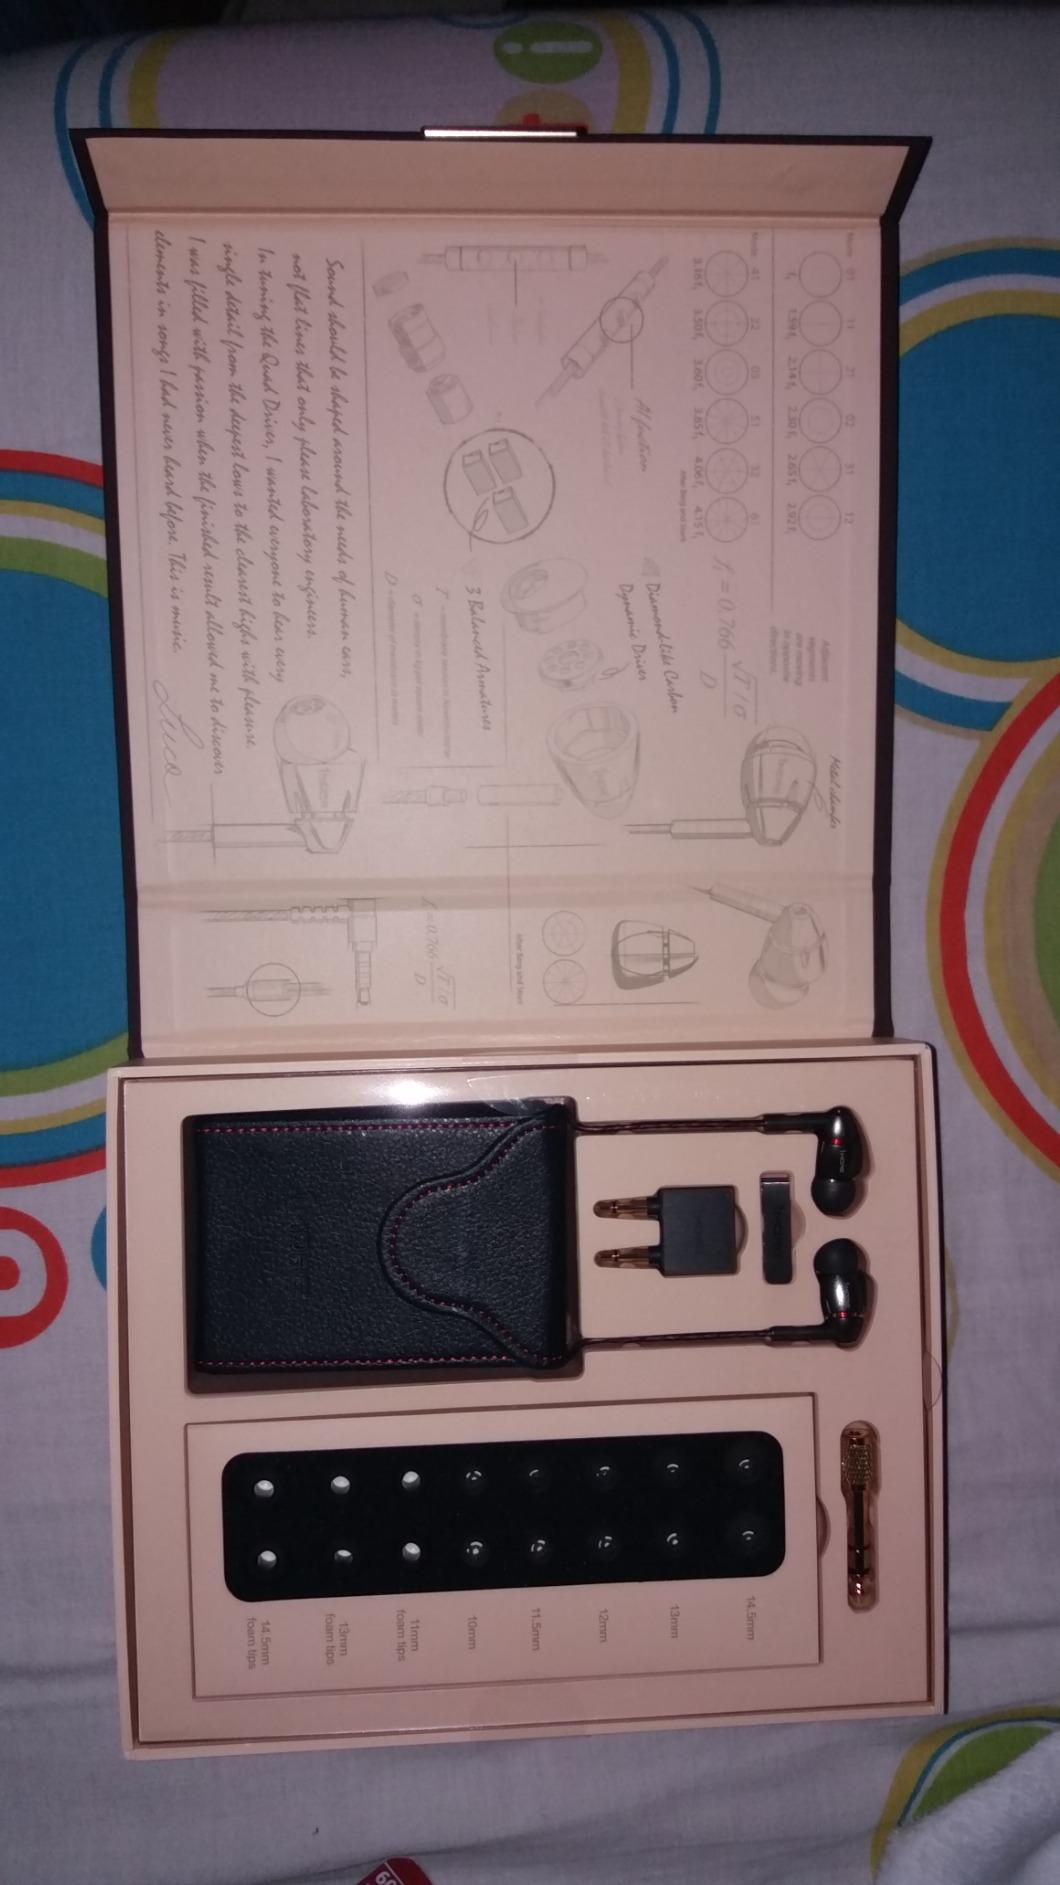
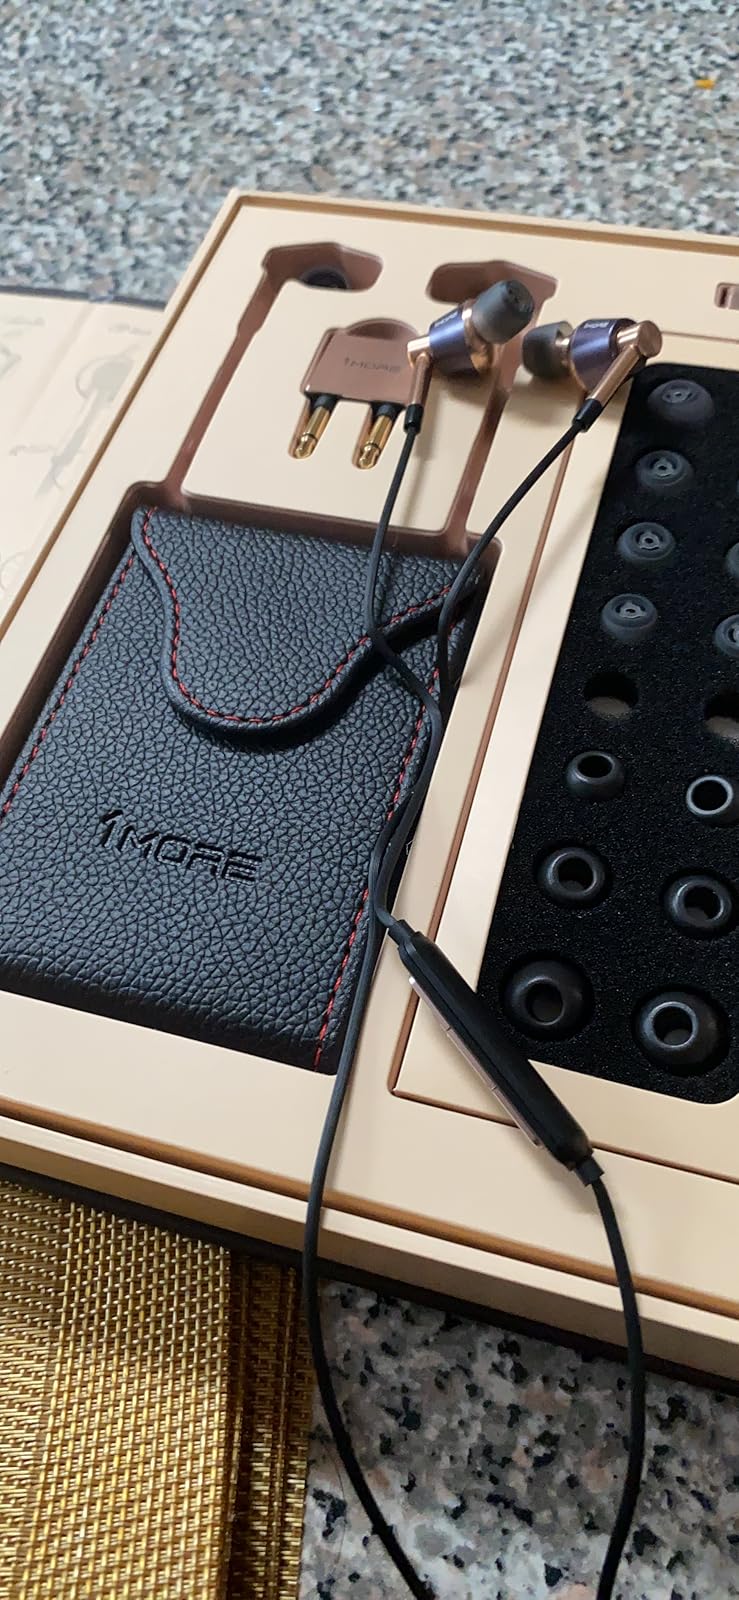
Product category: headphones
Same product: no